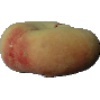
Label: peach_flat